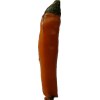
Label: pepper